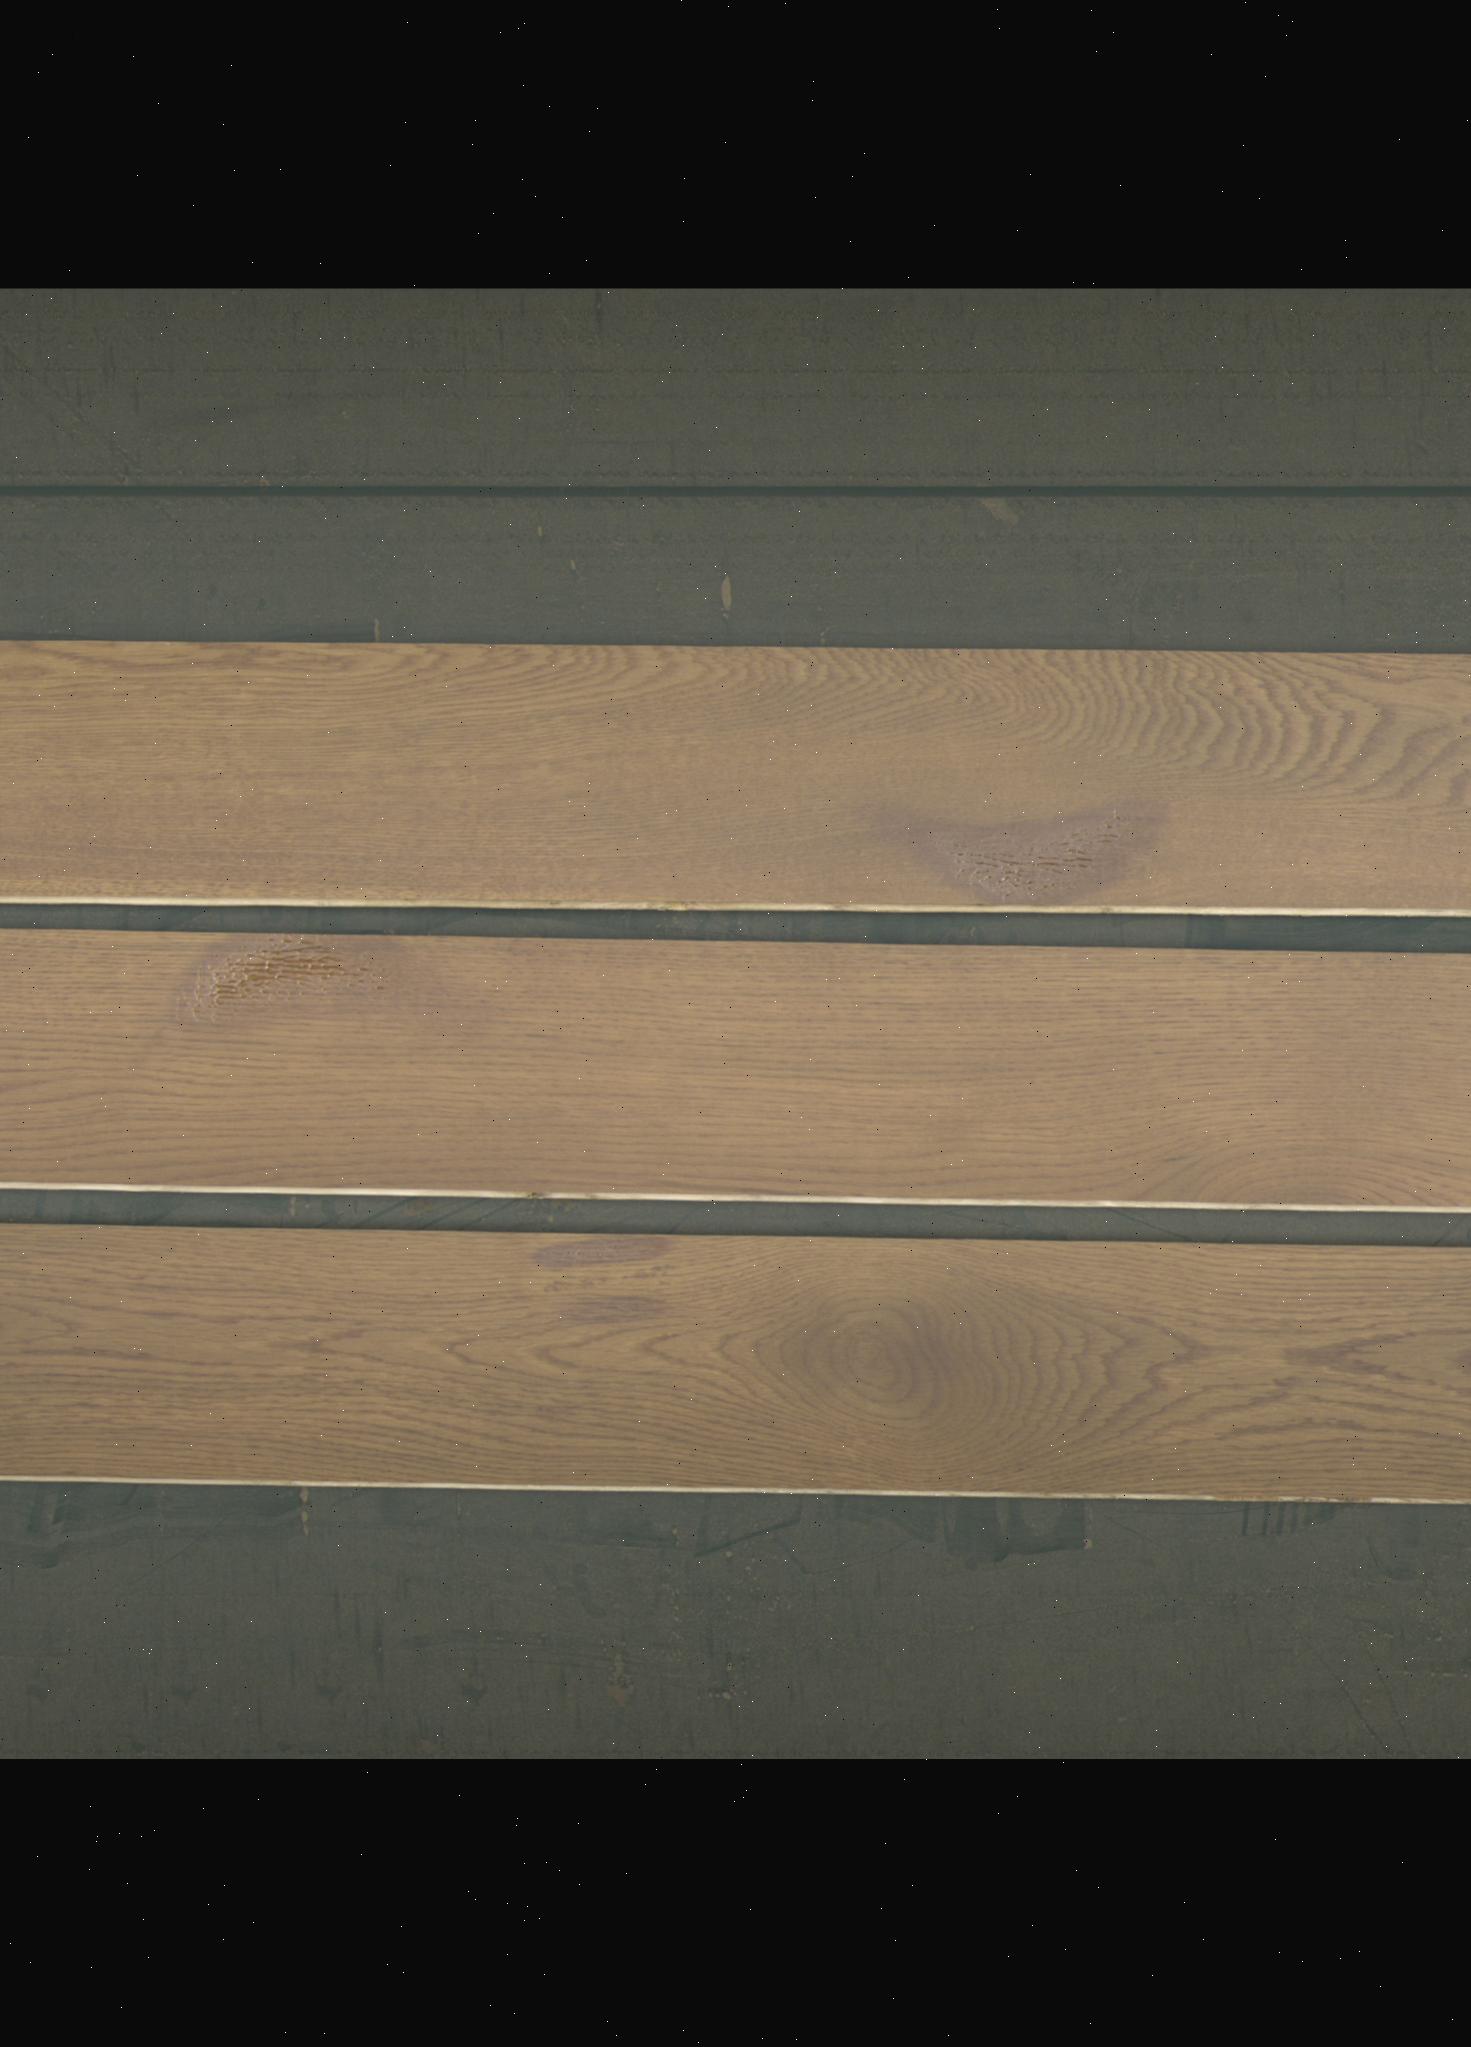
Label: mixers